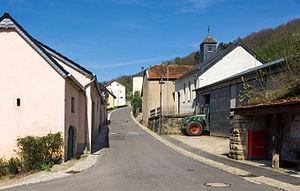
Girst est une section de la commune luxembourgeoise de Rosport-Mompach située dans le canton d'Echternach.